Sword of Mana

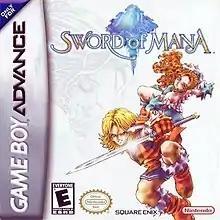
North American box art

Sword of Mana, originally released in Japan as , is a 2003 action role-playing game developed by Square Enix and Brownie Brown and published by Square Enix and Nintendo for the Game Boy Advance. It is an enhanced remake of the first game in the "Mana" series, the Game Boy game "Seiken Densetsu: Final Fantasy Gaiden", which was released as "Final Fantasy Adventure" in North America and as "Mystic Quest" in Europe. "Sword of Mana" was the fifth release in the series. Set in a high fantasy universe, the game follows an unnamed hero and heroine as they seek to defeat the Dark Lord and defend the Mana Tree from enemies who wish to misuse its power.